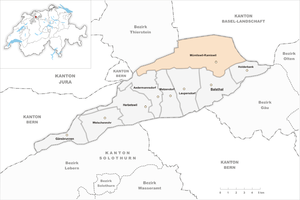
Mümliswil-Ramiswil est une commune suisse du canton de Soleure, située dans le district de Thal.